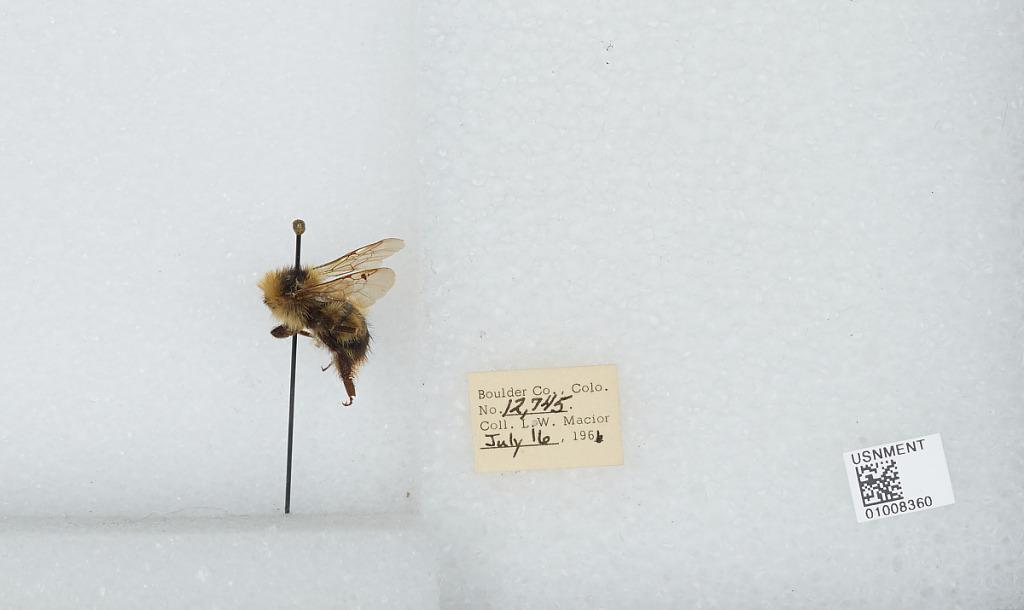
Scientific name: Bombus (Alpinobombus) balteatus Dahlbom
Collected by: L. Macior
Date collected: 1966-7-16
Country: United States
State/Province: Colorado
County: Boulder
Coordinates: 40.0275, -105.252